Eudromaeosauria

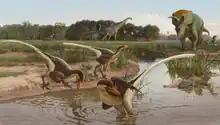
"Dineobellator" from the Maastrichtian of New Mexico, one of the last surviving eudromaeosaurs

Olfaction in eudromaeosaurs has not been studied as extensively as other theropod taxa (such as tyrannosaurids) due to the relative lack of complete skull material. However, extensive cranial remains are known from "Velociraptor", "Bambiraptor", and "Saurornitholestes", which allowed the allometry of their nasal volume to be compared to other non-avian theropods. These three eudromaeosaurs were found to have higher nasal volume to body mass ratios than other groups of maniraptorans and were more comparable to tyrannosaurids in that respect. This ratio was hypothesized to be a proxy measurement of olfactory acuity, suggesting that eudromaeosaurs had strong senses of smell. This is also consistent with the suggestion that these predators were primarily active in low-light conditions. However, it is also possible that this is reflective of large territories patrolled by these taxa.